Brian Dietzen

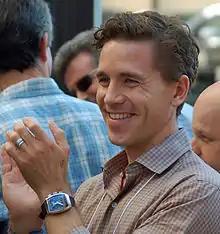
Dietzen at the Hollywood Walk of Fame in October 2012

Brian Dietzen (born November 14, 1977) is an American television actor who has played the supporting role of Dr. Jimmy Palmer on "NCIS" since 2004. In 2012, he was promoted to a series regular at the beginning of the show's tenth season.